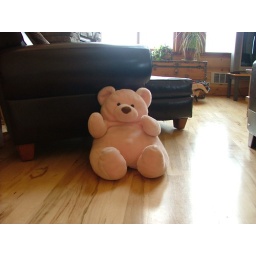
Pink bear against chair